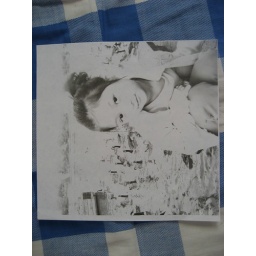
photo in black and white on paper